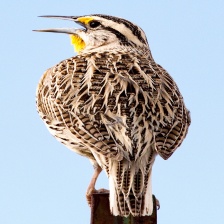
Species: EASTERN MEADOWLARK
Scientific name: STURNELLA MAGNA